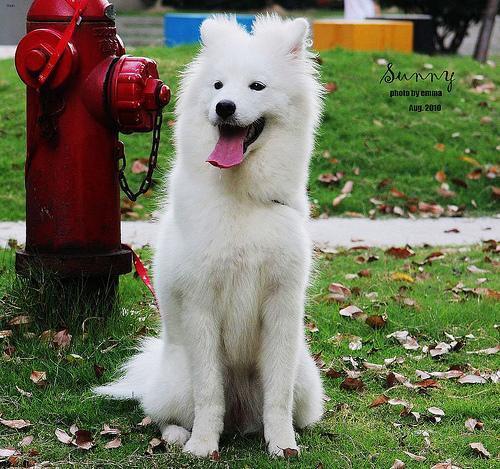
samoyed